Coastal sediment transport

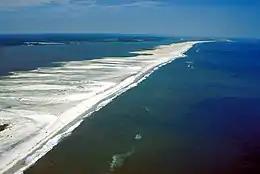

Coastal sediment transport (a subset of sediment transport) is the interaction of coastal land forms to various complex interactions of physical processes. The primary agent in coastal sediment transport is wave activity (see Wind wave), followed by tides and storm surge (see Tide and Storm surge), and near shore currents (see Sea#Currents) . Wind-generated waves play a key role in the transfer of energy from the open ocean to the coastlines. In addition to the physical processes acting upon the shore, the size distribution of the sediment is a critical determination for how the beach will change (see Grain size determination). These various interactions generate a wide variety of beaches. (see Beach). Other than the interactions between coastal land forms and physical processes there is also the addition of modification of these landforms through anthropogenic sources (see human modifications). Some of the anthropogenic sources of modification have been put in place to halt erosion or prevent harbors from filling up with sediment. In order to assist community planners, local governments, and national governments a variety of models have been developed to predict the changes of beach sediment transport at coastal locations. Typically, during large wave events, the sediment gets transported off the beach face and deposited offshore generating a sandbar. Once the significant wave event has diminished, the sediment then gets slowly transported back onshore.